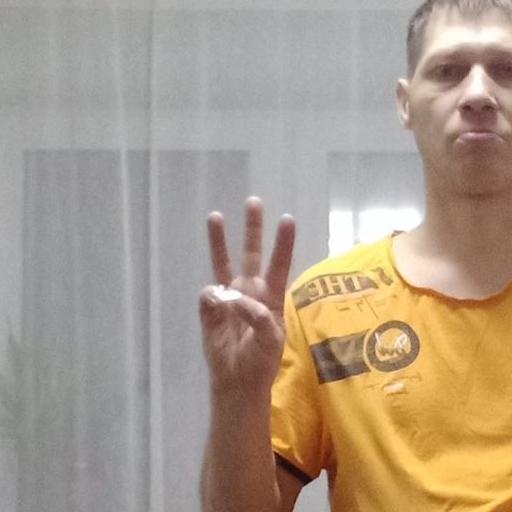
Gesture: three